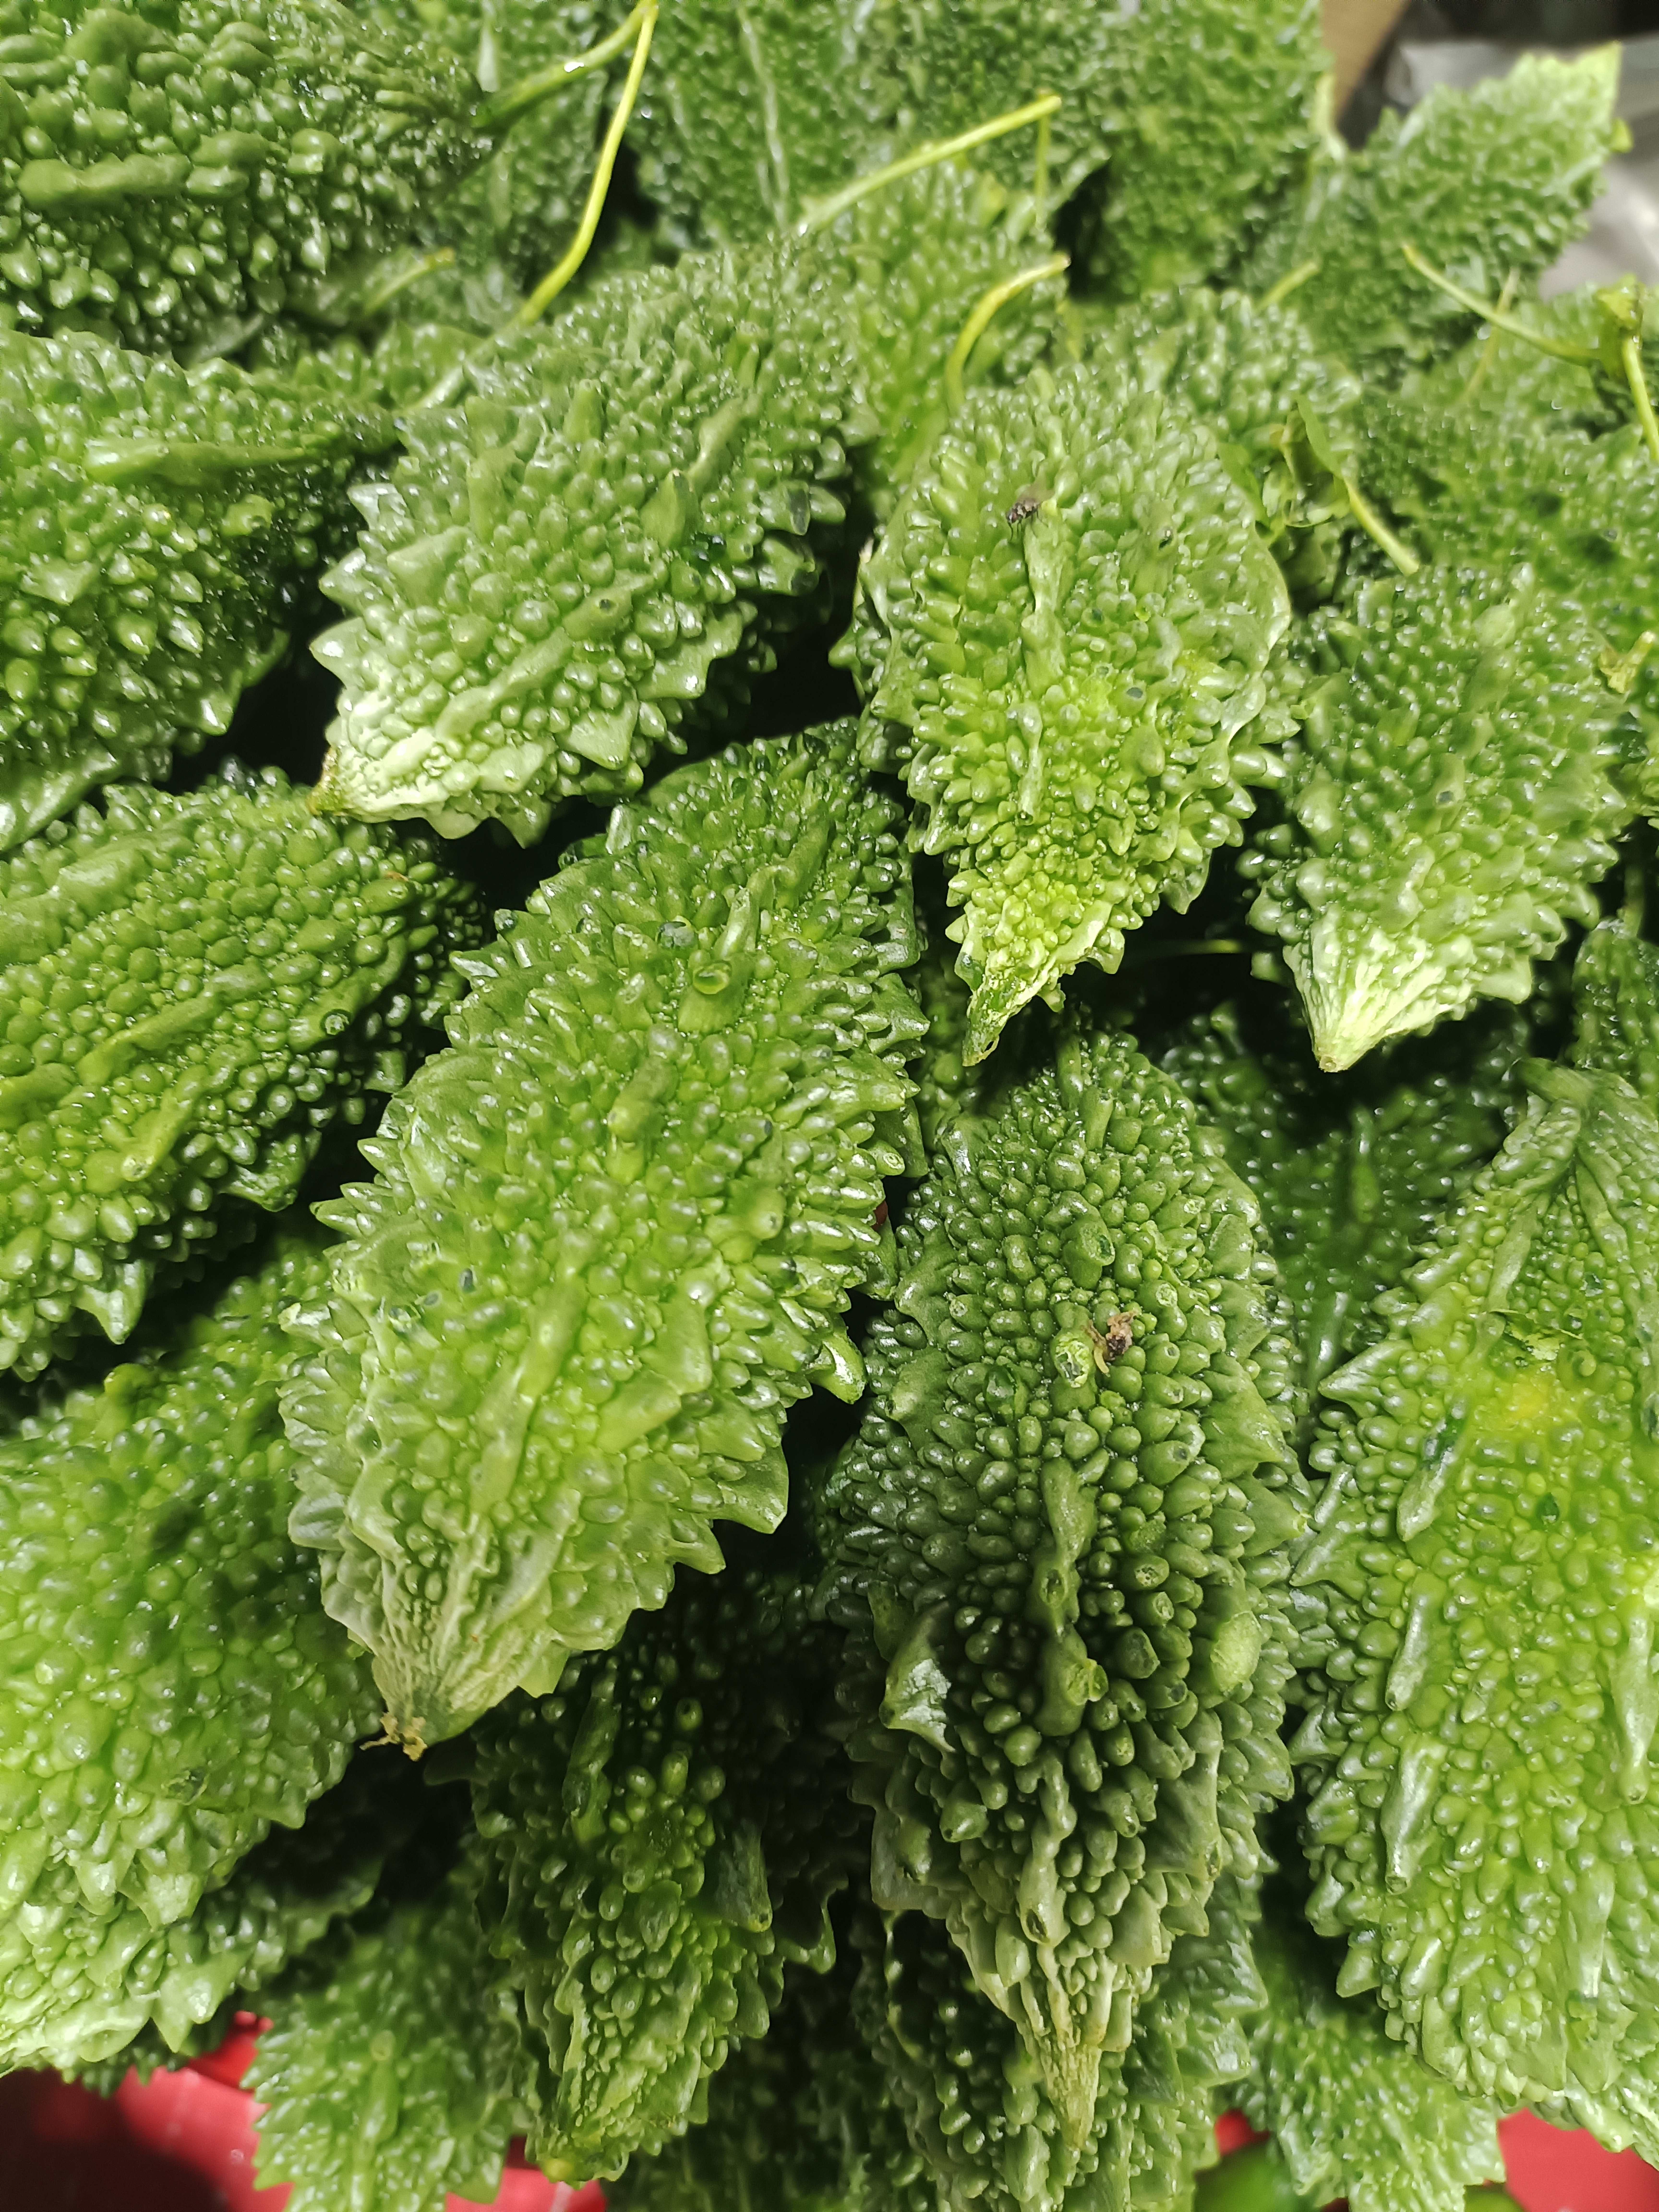
Label: Momordica charantia